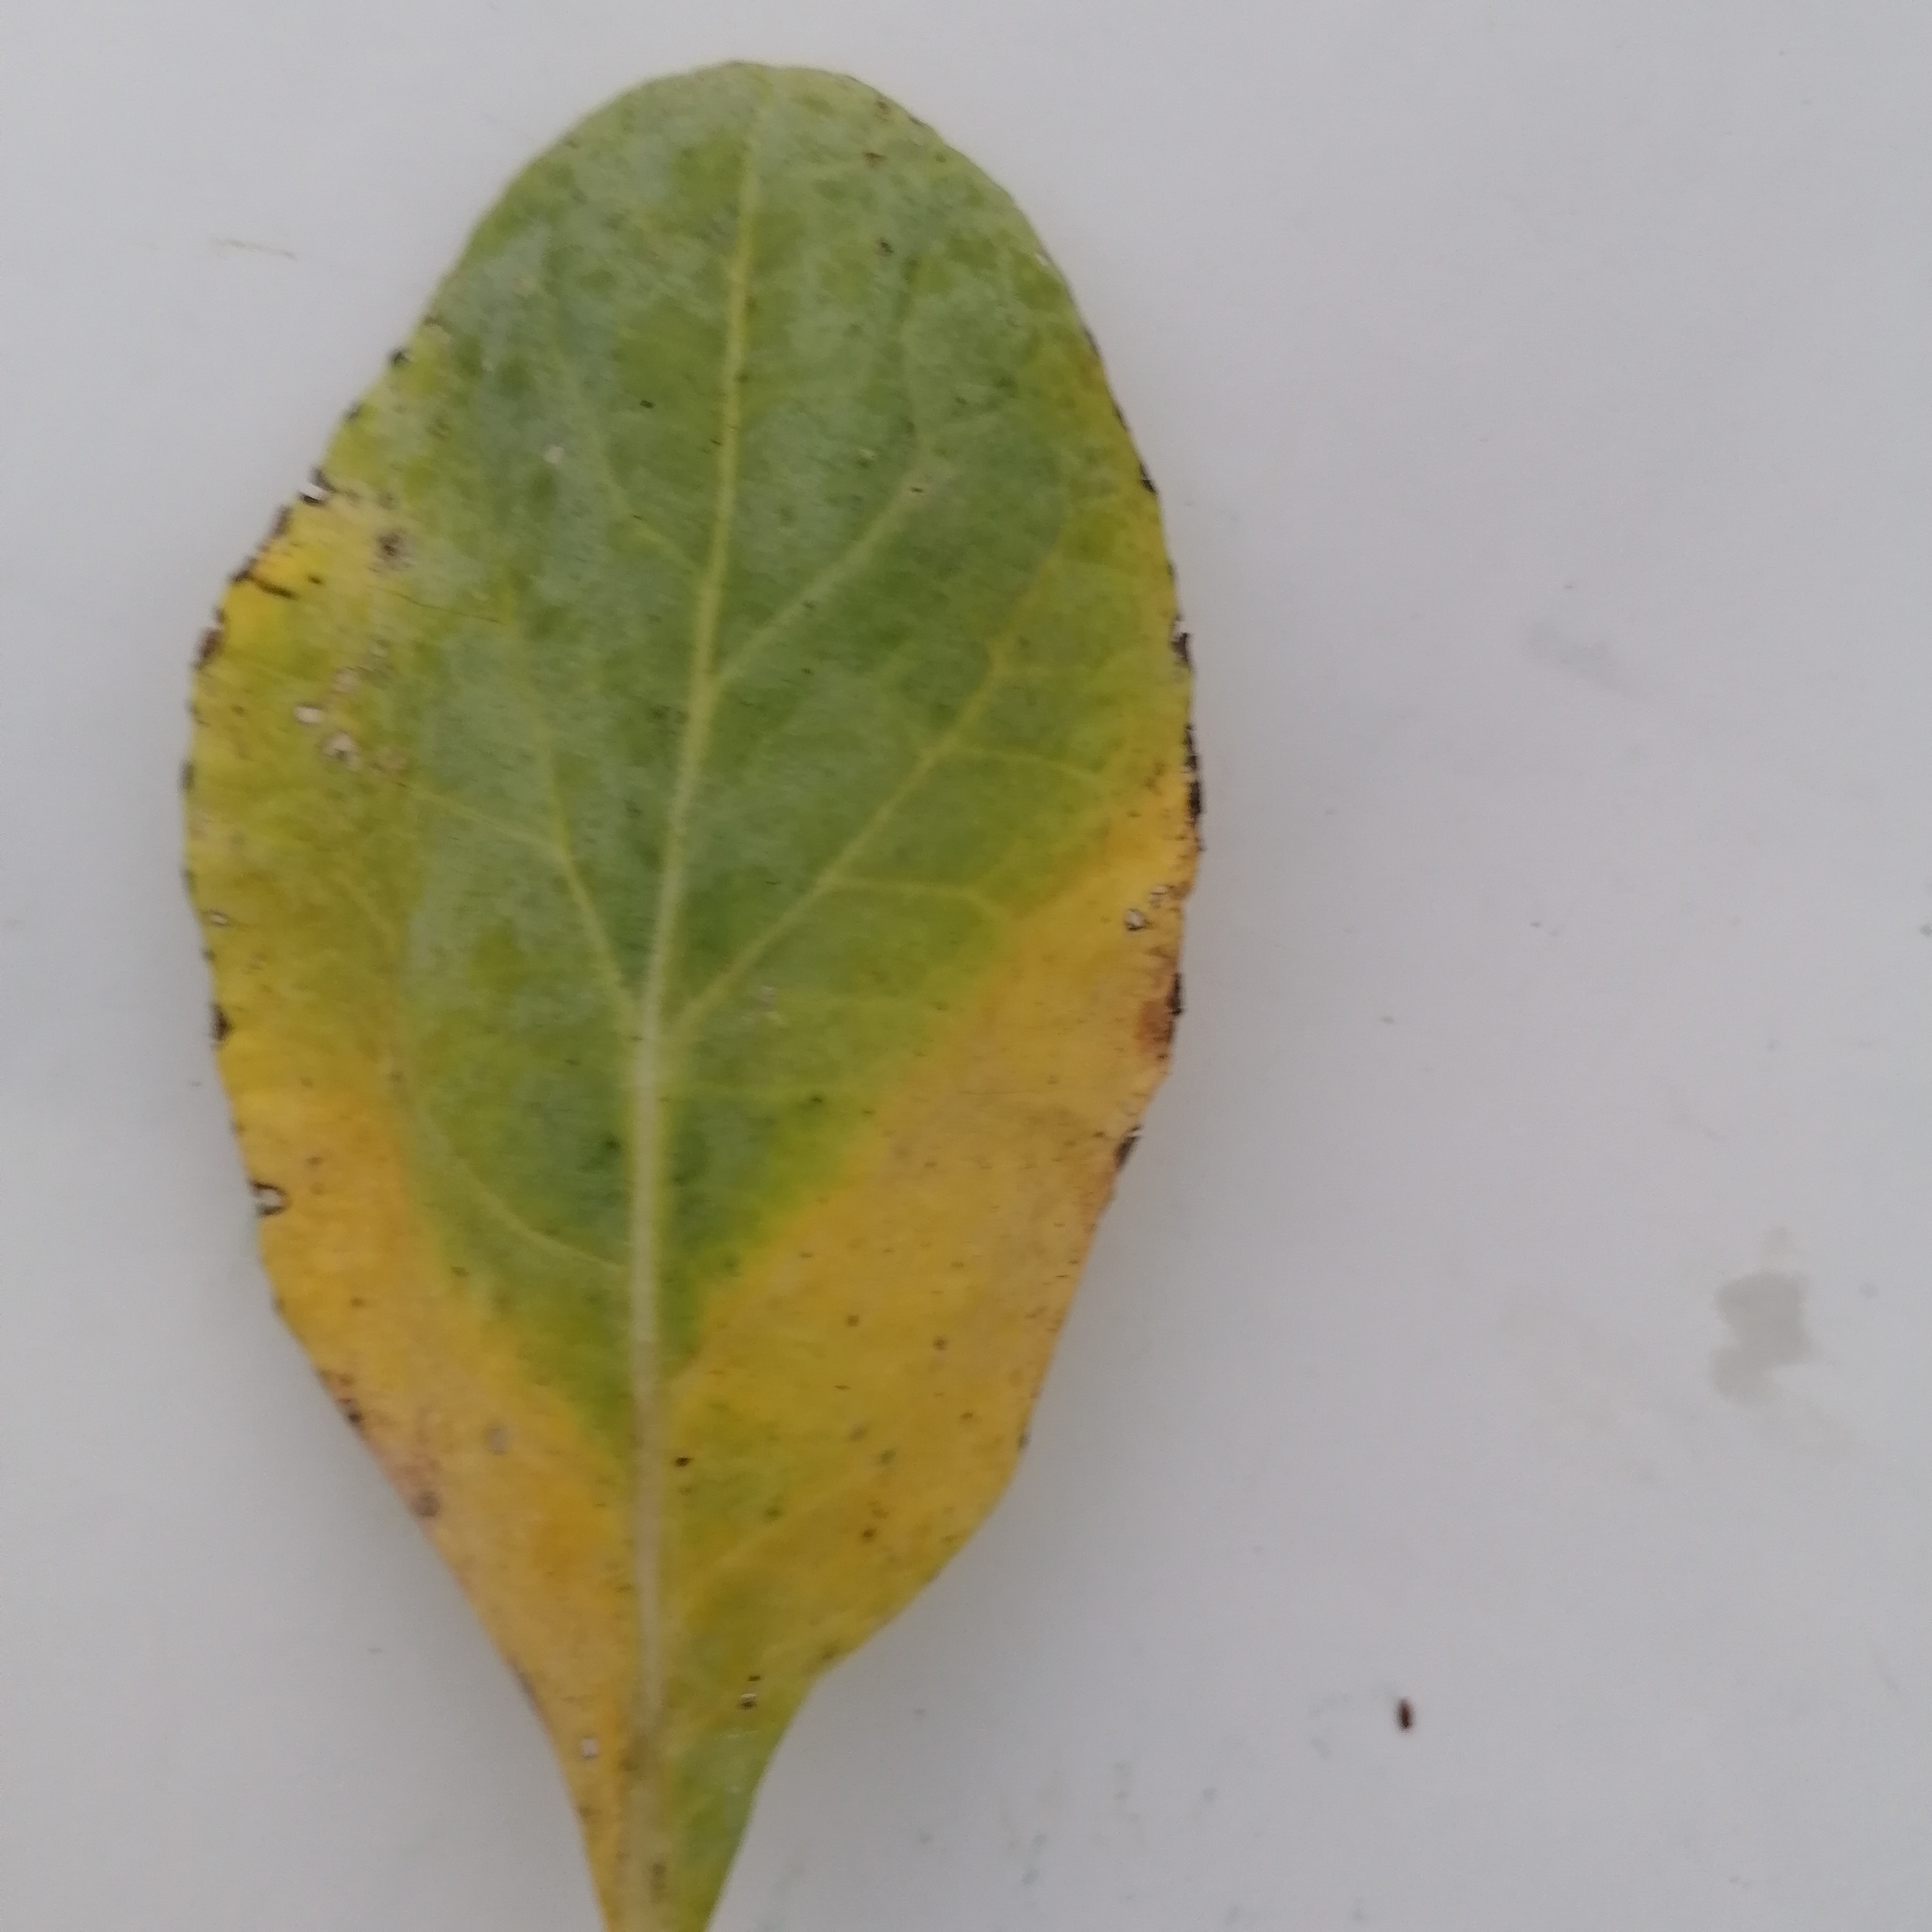
Label: Black Rot